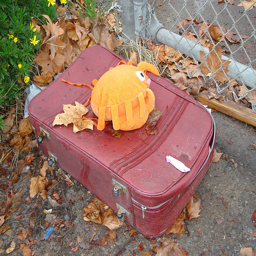
A toy stuffed crab is sitting on an old suitcase in front of a fence.
The toy crab is placed atop the dirty suitcase.
A child's toy on a suitcase left outside.
Stuffed crab on top of a red rolling suitcase with lots of fallen leaves all around.
An old luggage with a stuffed animal on top.